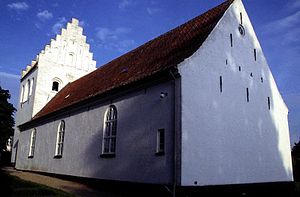
Ejby Kirke (Middelfart Kommune)
Ejby Kirke (Middelfart Kommune) i Danmark. Ejby kirke
Ejby Kirke ligger i den nordlige del af stationsbyen Ejby ca. 16 km SØ for Middelfart. Indtil kommunalreformen i 2007 lå det i Ejby Kommune og indtil kommunalreformen i 1970 lå det i Vends Herred.